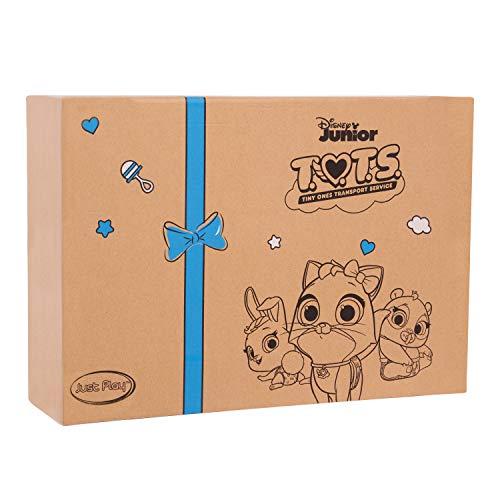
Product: Disney Jr T.O.T.S. Nursery Headquarters Playset with Additional Figures (Amazon Exclusive) Mailer
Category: Toys & Games | Toy Figures & Playsets | Playsets & Vehicles | Playsets
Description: Nursery headquarters Playset includes one Playset, three baby animal figures: Mia the kitten, Marty the monkey, and Bella the bunny, baby bouncy seat, Cloud cart, bathtub play bottle, play brush, slide, and removable basket.
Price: $39.99
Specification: ProductDimensions:20x5.5x14inches|ItemWeight:4.4pounds|ShippingWeight:4.4pounds(Viewshippingratesandpolicies)|ASIN:B07RWNP3Z3|Itemmodelnumber:49202|Manufacturerrecommendedage:36months-10years|Batteries:2AAbatteriesrequired.(included)